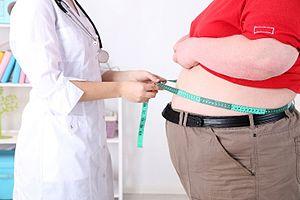
Les mensurations sont une mesure de différentes parties du corps humain ou animal. Ces mensurations peuvent être prises dans différents contextes : en zoologie, en médecine, dans la vie courante pour l'habillement, ou encore pour imposer ou respecter des canons d'esthétique.